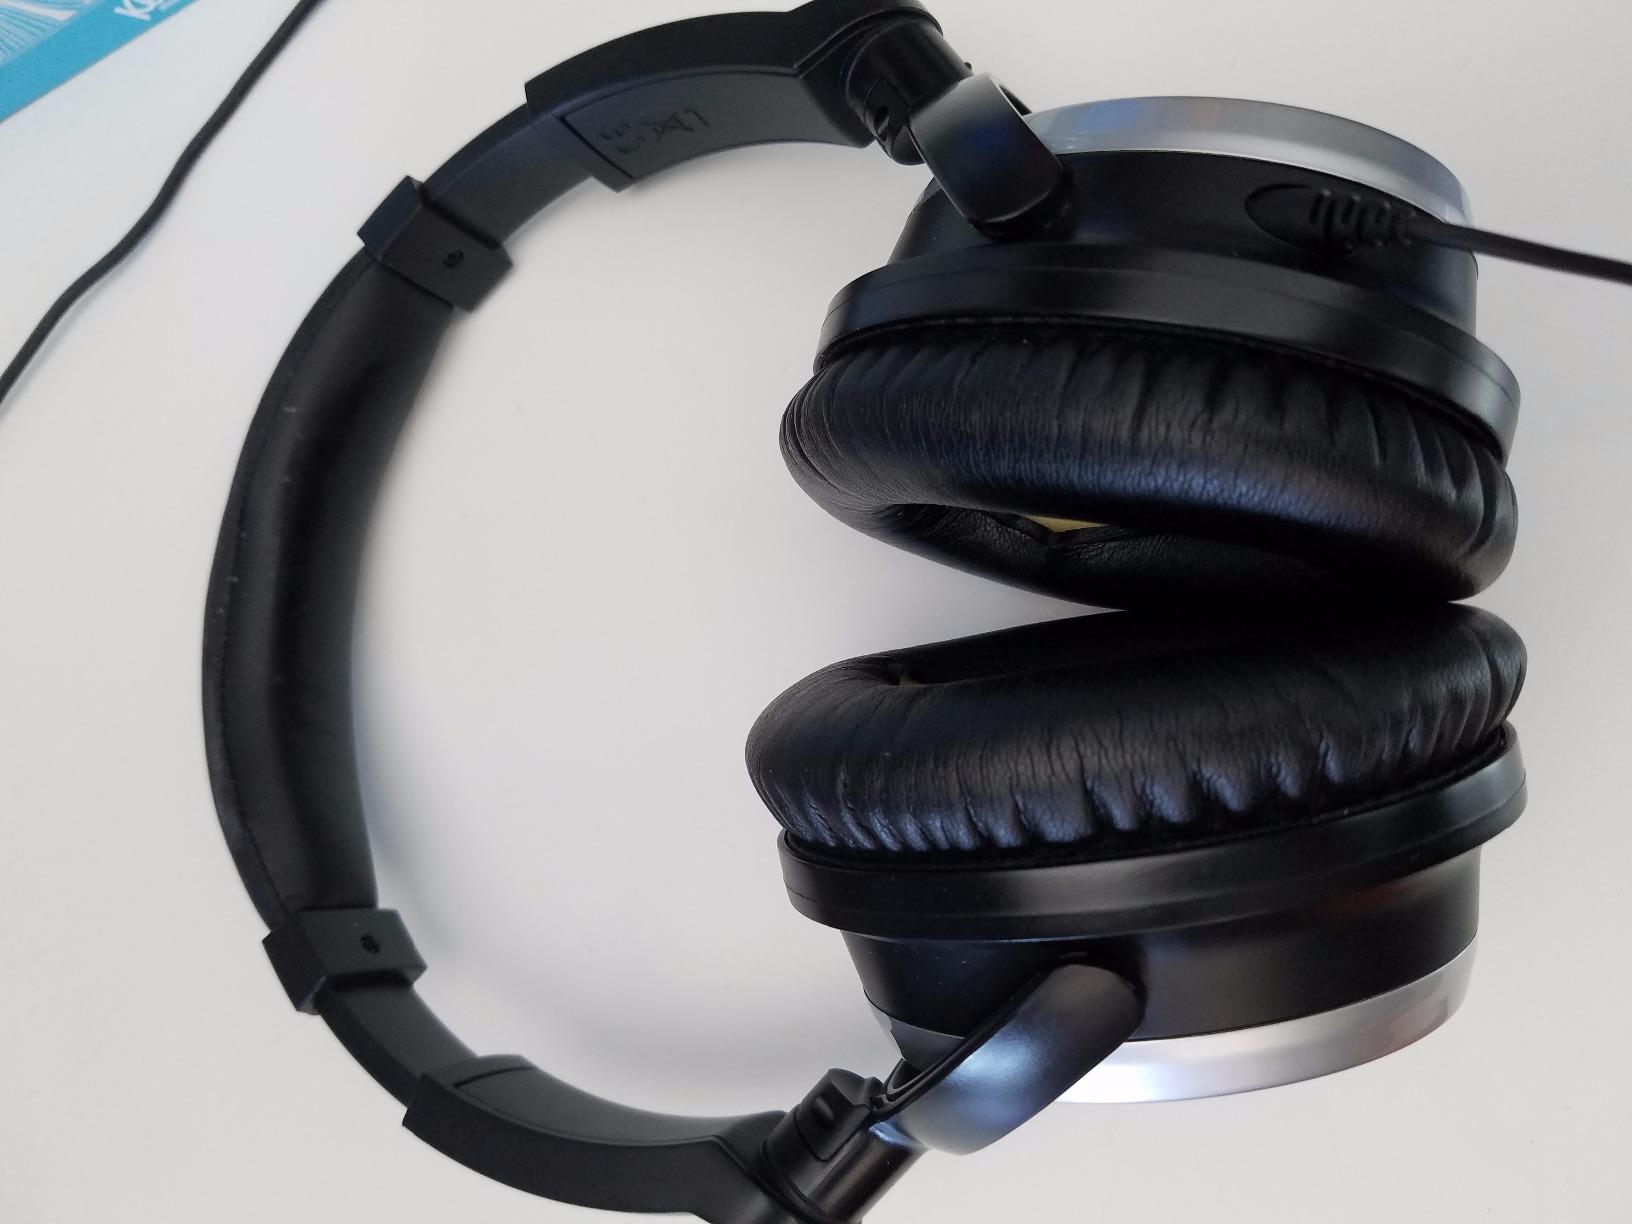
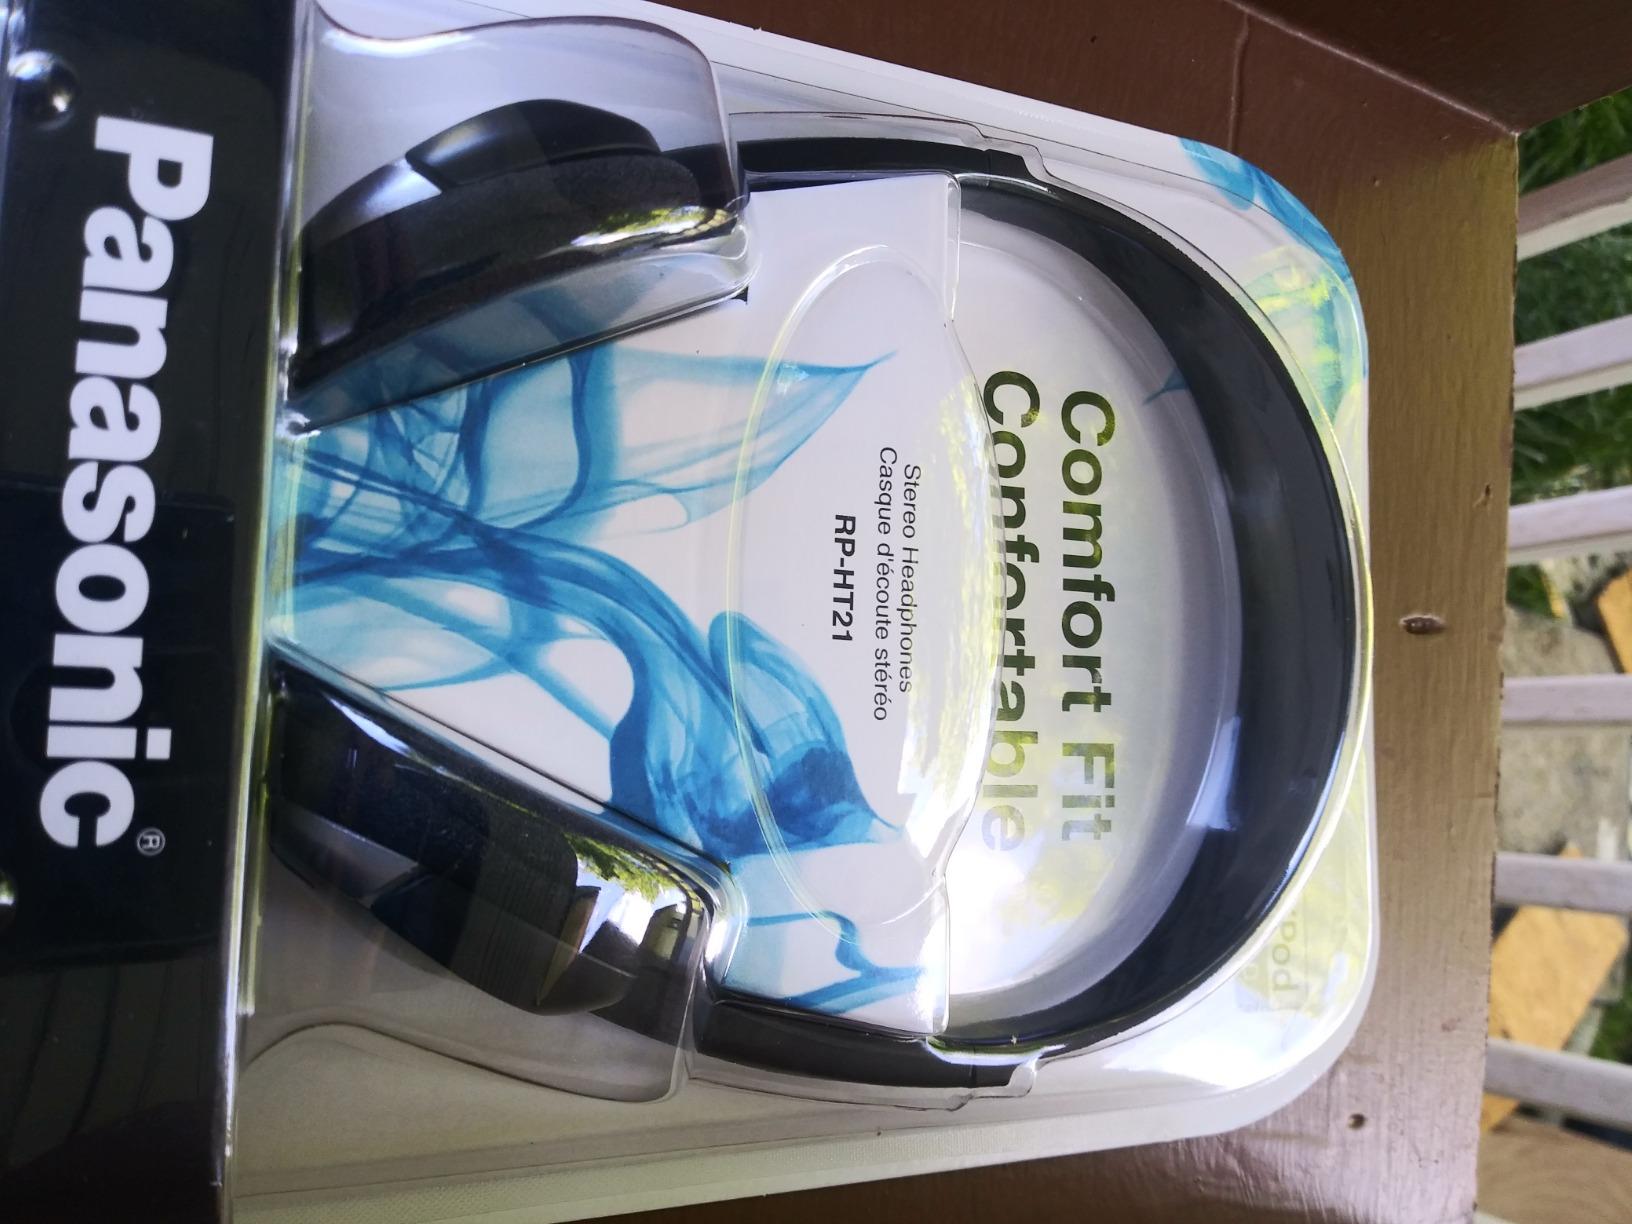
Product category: headphones
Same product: no